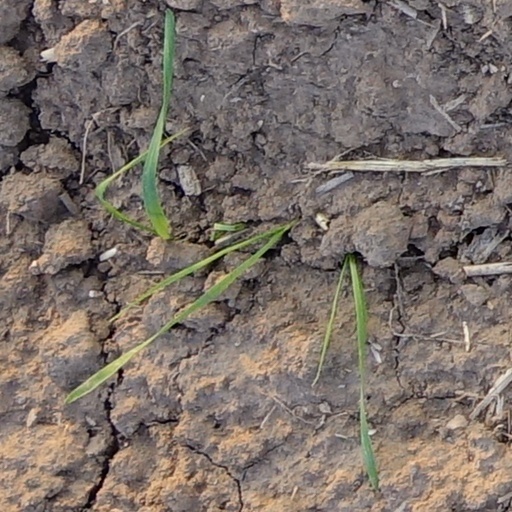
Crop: wheat